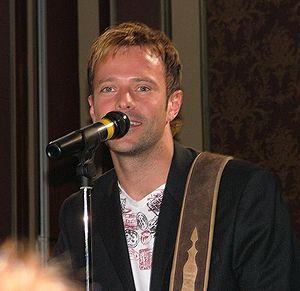
Le Royaume-Uni participe au Concours Eurovision de la chanson, depuis sa deuxième édition, en 1957 et l'a remporté à cinq reprises : en 1967, 1969, 1976, 1981 et 1997.
James Richard Mullett née le 6 avril 1976 à Cardiff au Pays de galles est un chanteur britannique connu professionnellement sous le nom de James Fox.